English Club of Pau, France

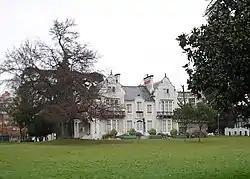
La villa Lawrance, historical property of the city of Pau, residence of the Cercle Anglais and the Académie de Béarn

A British Colony men’s reading room dating back to 1828 was chartered February 26, 1856 as the English Literary Society (Société Littéraire Anglaise) which became The English Club in 1859.